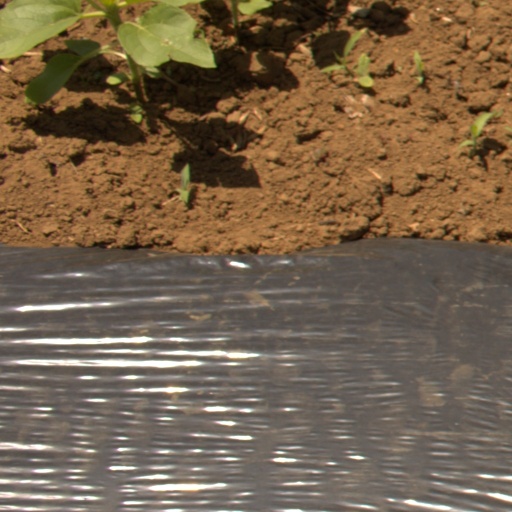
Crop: Jerusalem artichoke